William Greatbatch

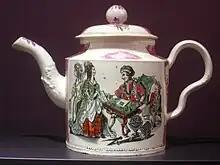
A typical William Greatbatch teapot, depicting 'The Fortune Teller'. Creamware with overglaze printed and painted decoration. c. 1778–1782.

North Staffordshire became a centre of ceramic production in the early 17th century, due to the local availability of clay, salt, lead and coal. The nature and scale of local pottery production changed dramatically during the course of the 18th century as part of the Industrial Revolution.